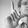
ASL letter: L